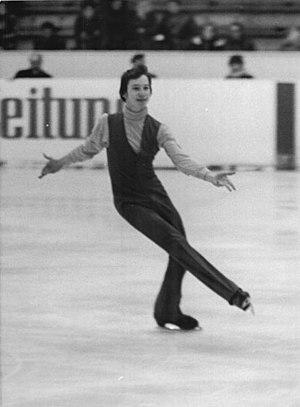
L’histoire du patinage artistique remonte à la Préhistoire comme en attestent les découvertes archéologiques. Cependant, les premiers écrits au sujet de cette discipline sportive parlent simplement de patinage. C’est bien plus tard qu’apparaissent deux disciplines distinctes ; le patinage artistique et le patinage de vitesse.